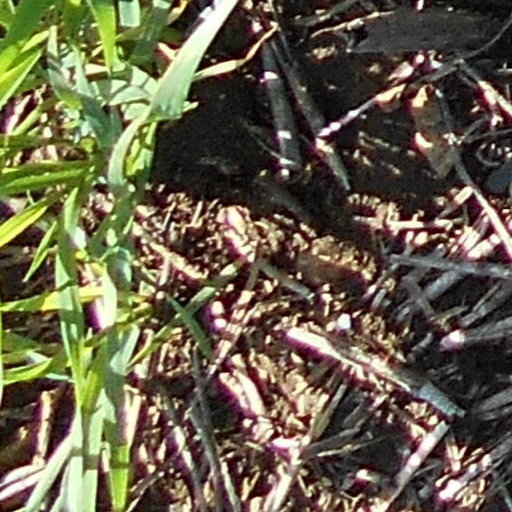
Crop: wheat